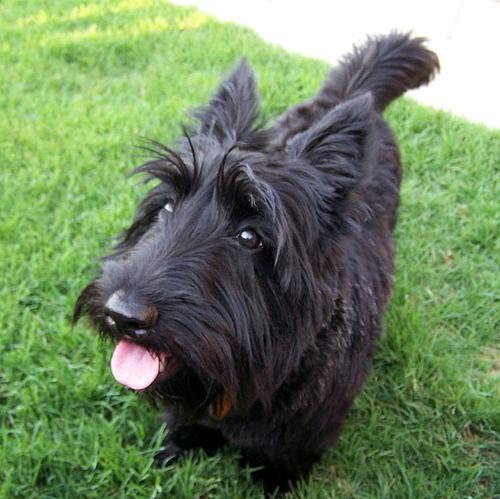
Breed: scottish terrier